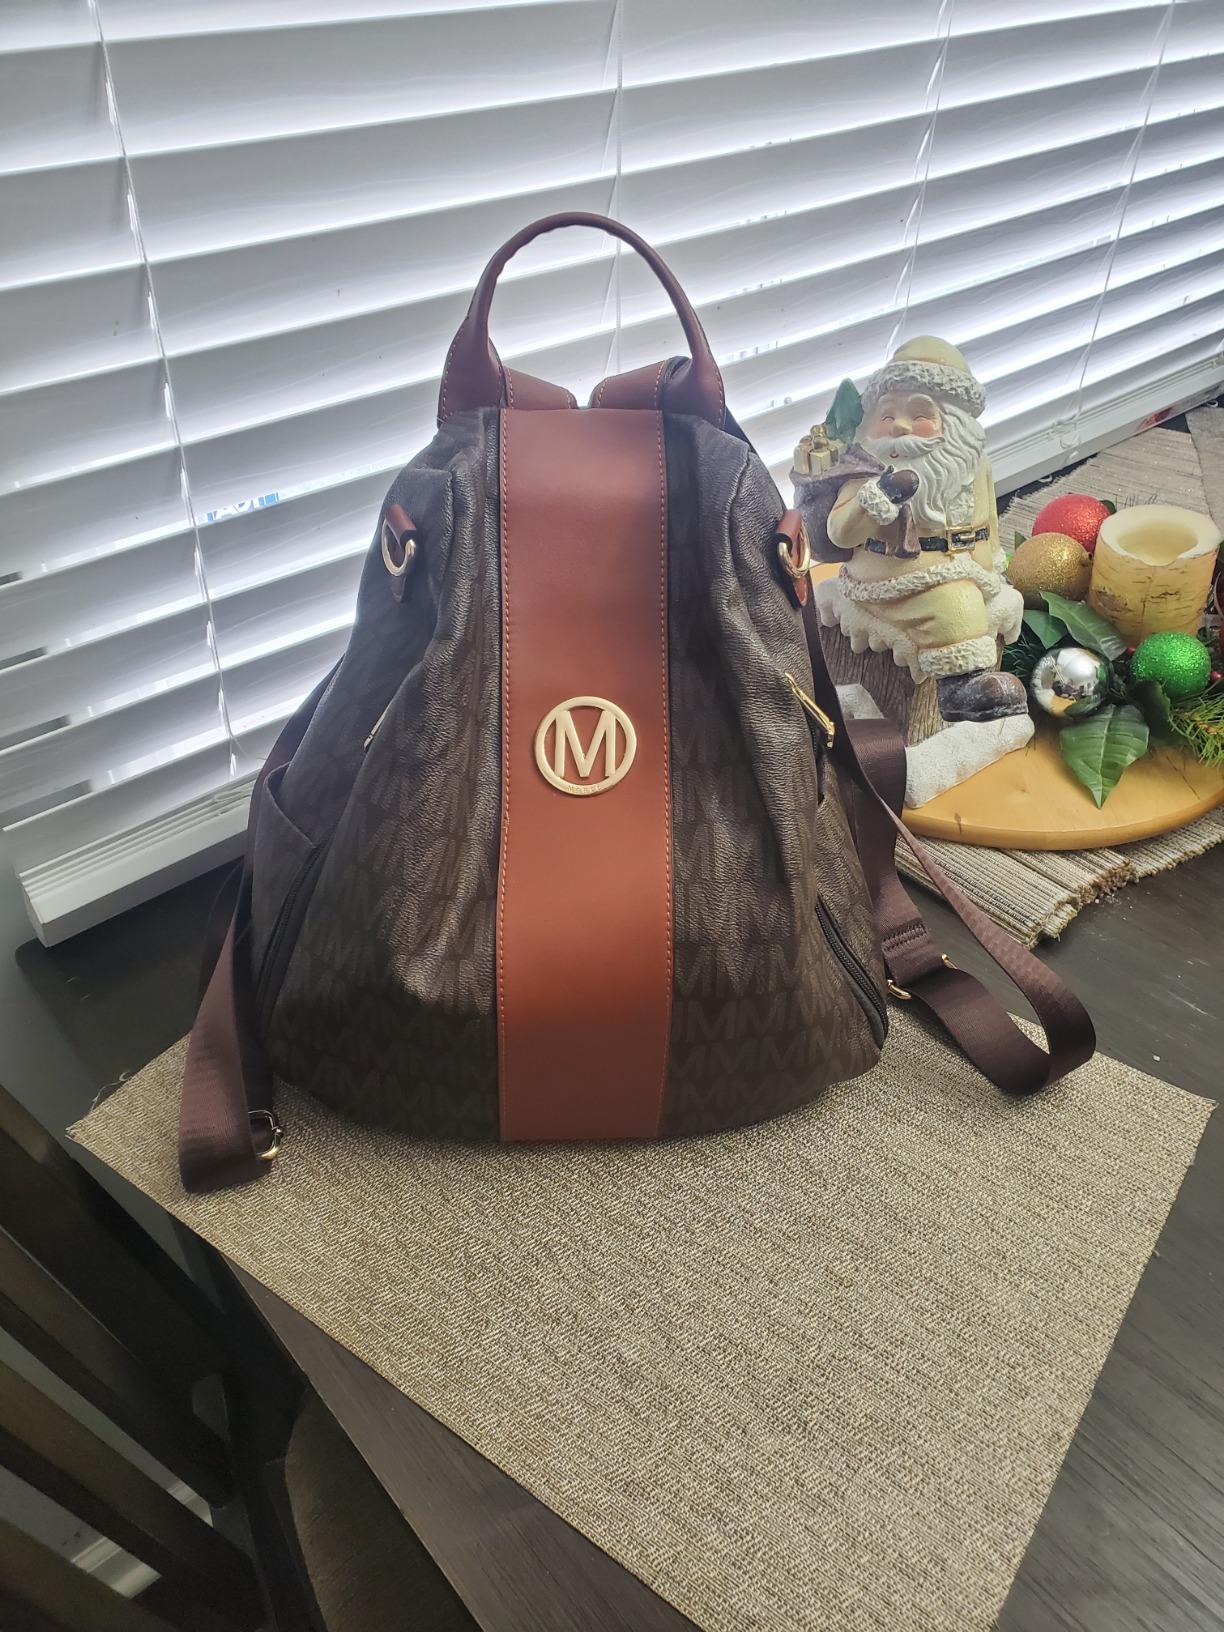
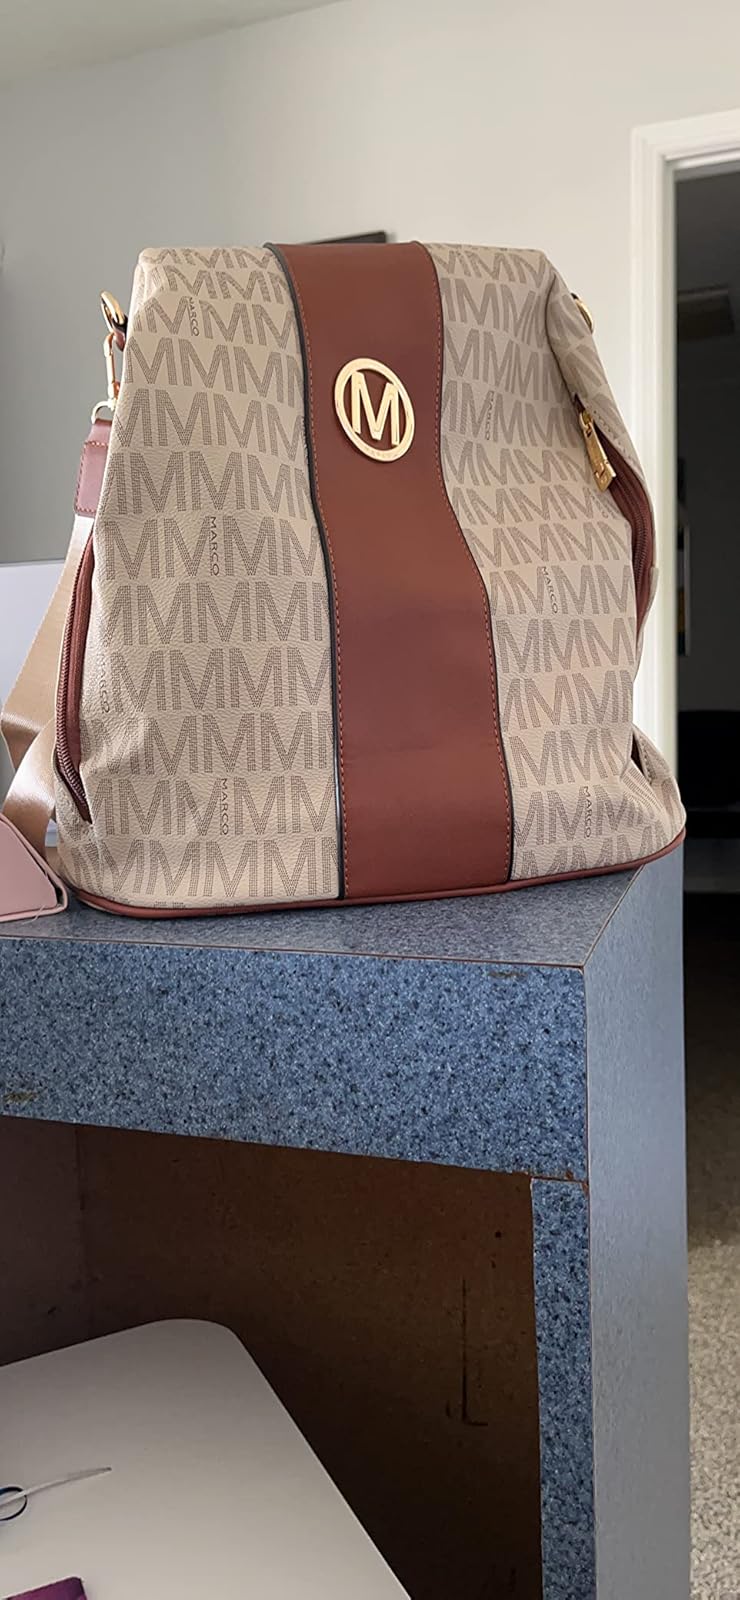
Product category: accessories_handbag
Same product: no